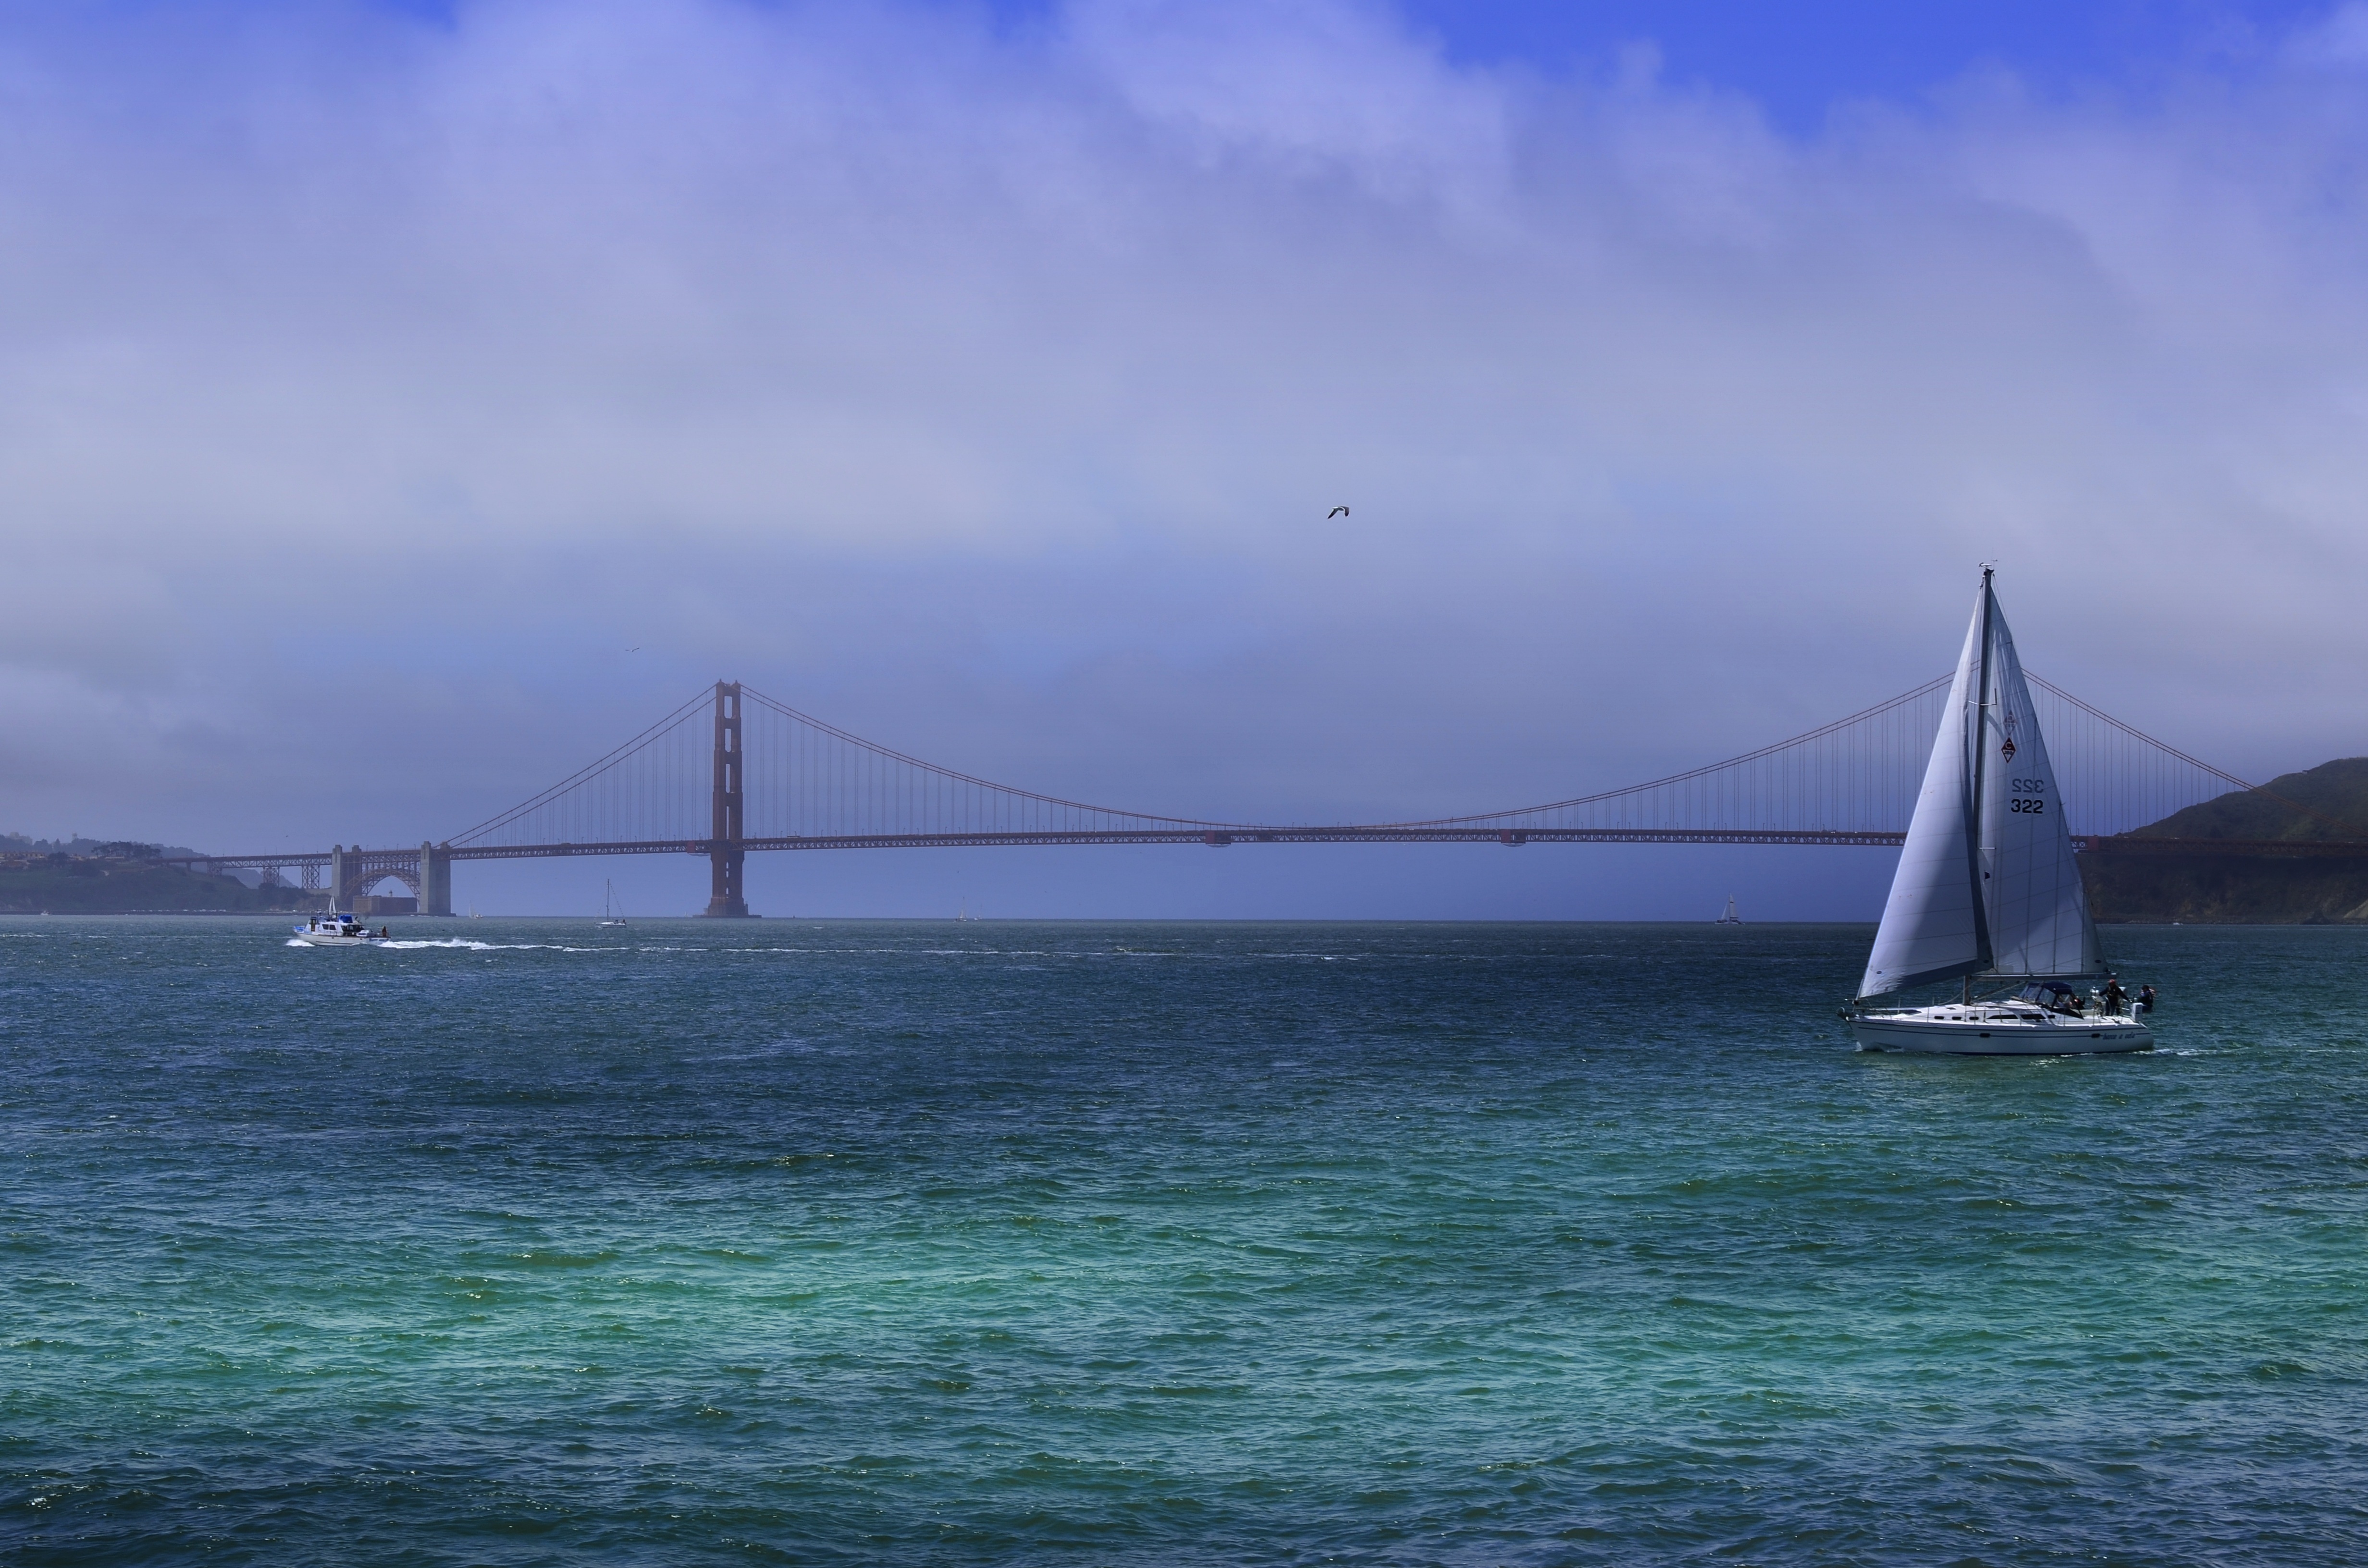
sea, ocean, horizon, architecture, structure, fog, boat, bridge, skyline, wave, wind, city, vacation, tourist, cable, san francisco, transportation, golden, vehicle, tower, sailing, usa, bay, landmark, suspension, tourism, gate, sailboat, california, san, engineering, sail, famous, pacific, watercraft, schooner, francisco, sailing ship, wind wave